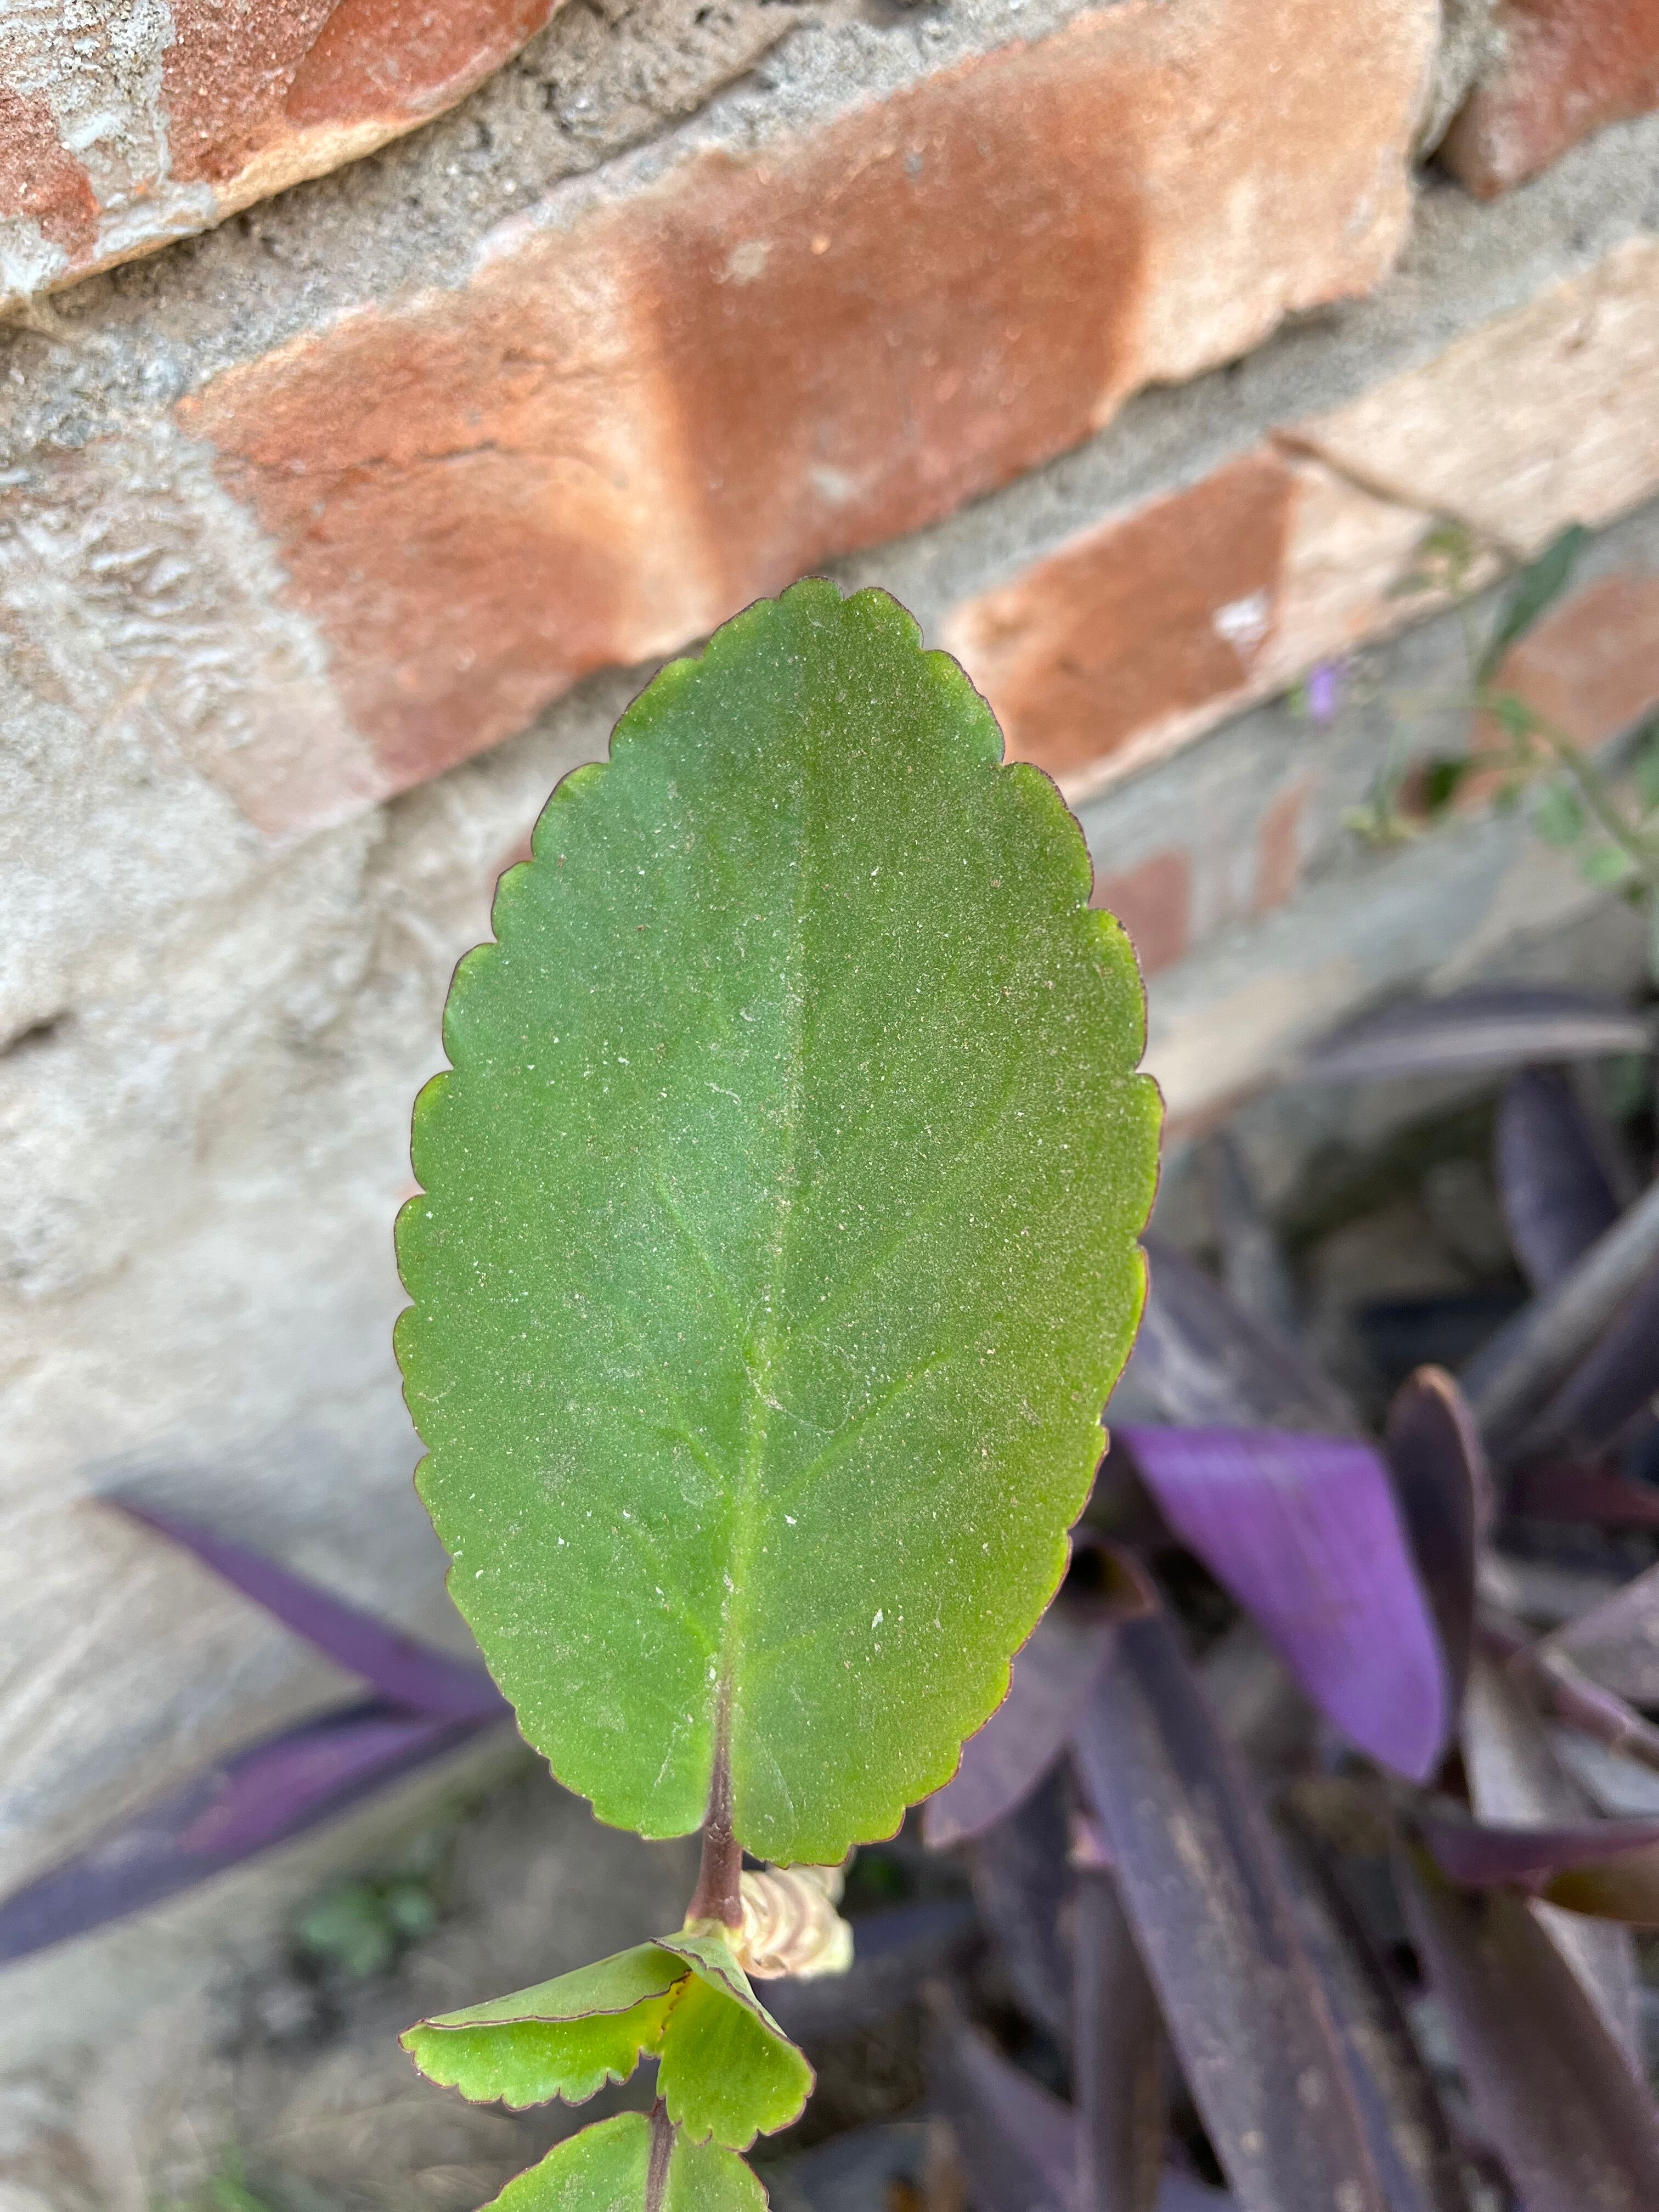
Plant species: kalanchoe-pinnata